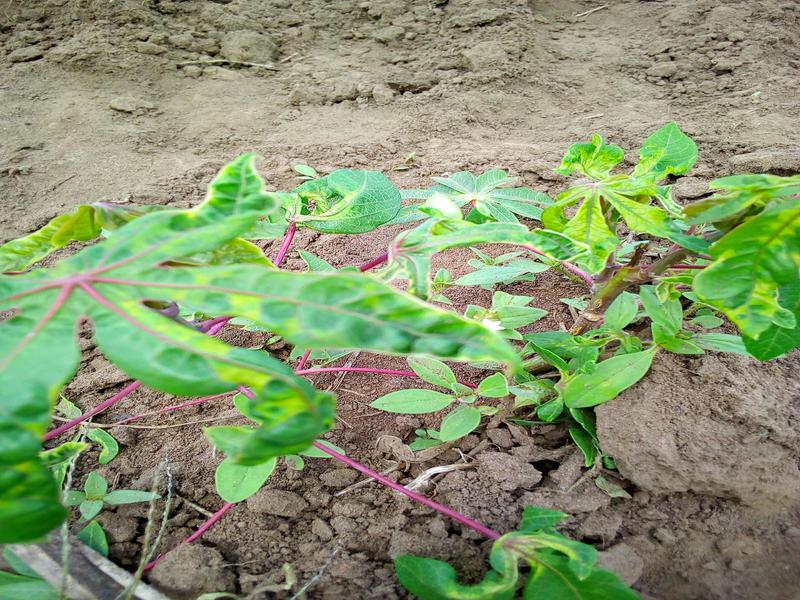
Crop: cassava
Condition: mosaic_disease